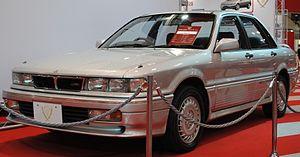
Le tuning Sleeper est un style de tuning.